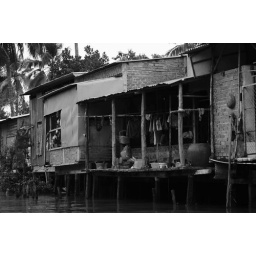
Taken during a river boat trip near Can Tho, Mekong Delta, Vietnam.